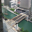
Label: bridge